Transport in Afghanistan

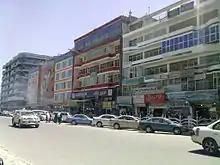
A typical street scene in Kabul

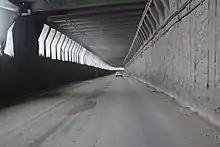
The Salang Tunnel, a major north-south connection that cuts through the mountains in high elevation

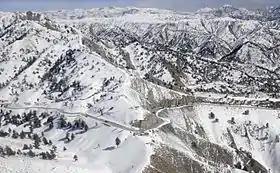
Khost-Gardez Pass in eastern Afghanistan

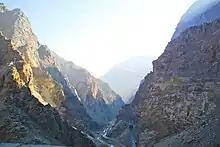
View of the Kabul-Jalalabad Road

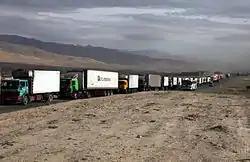
Trucks and other vehicles on the Kabul-Kandahar Highway

As of 2017, Afghanistan had of paved roads and of unpaved roads, for an approximate total road system of . Traffic in Afghanistan is right hand. In 2008, about 731,607 vehicles were registered in Kabul. At least 1,314 traffic collisions were reported in December 2022. Many vehicles in the country are driven without registration plates. The Afghan government passed a law banning the import of cars older than 10 years. Toyota Corolla has been the most widely used vehicle in the country since the mid-1990s. Afghanistan recently began manufacturing its own microcars for domestic consumers. Long distant road journeys are made in private cars, vans, trucks and buses. Many of the national roads are in need of serious repair due to damage caused by overloaded trucks. For this reason, tourists, business people and the upper class prefer using airline service for long distant travels. The national roads can also be dangerous due to accidents and lack of security forces.